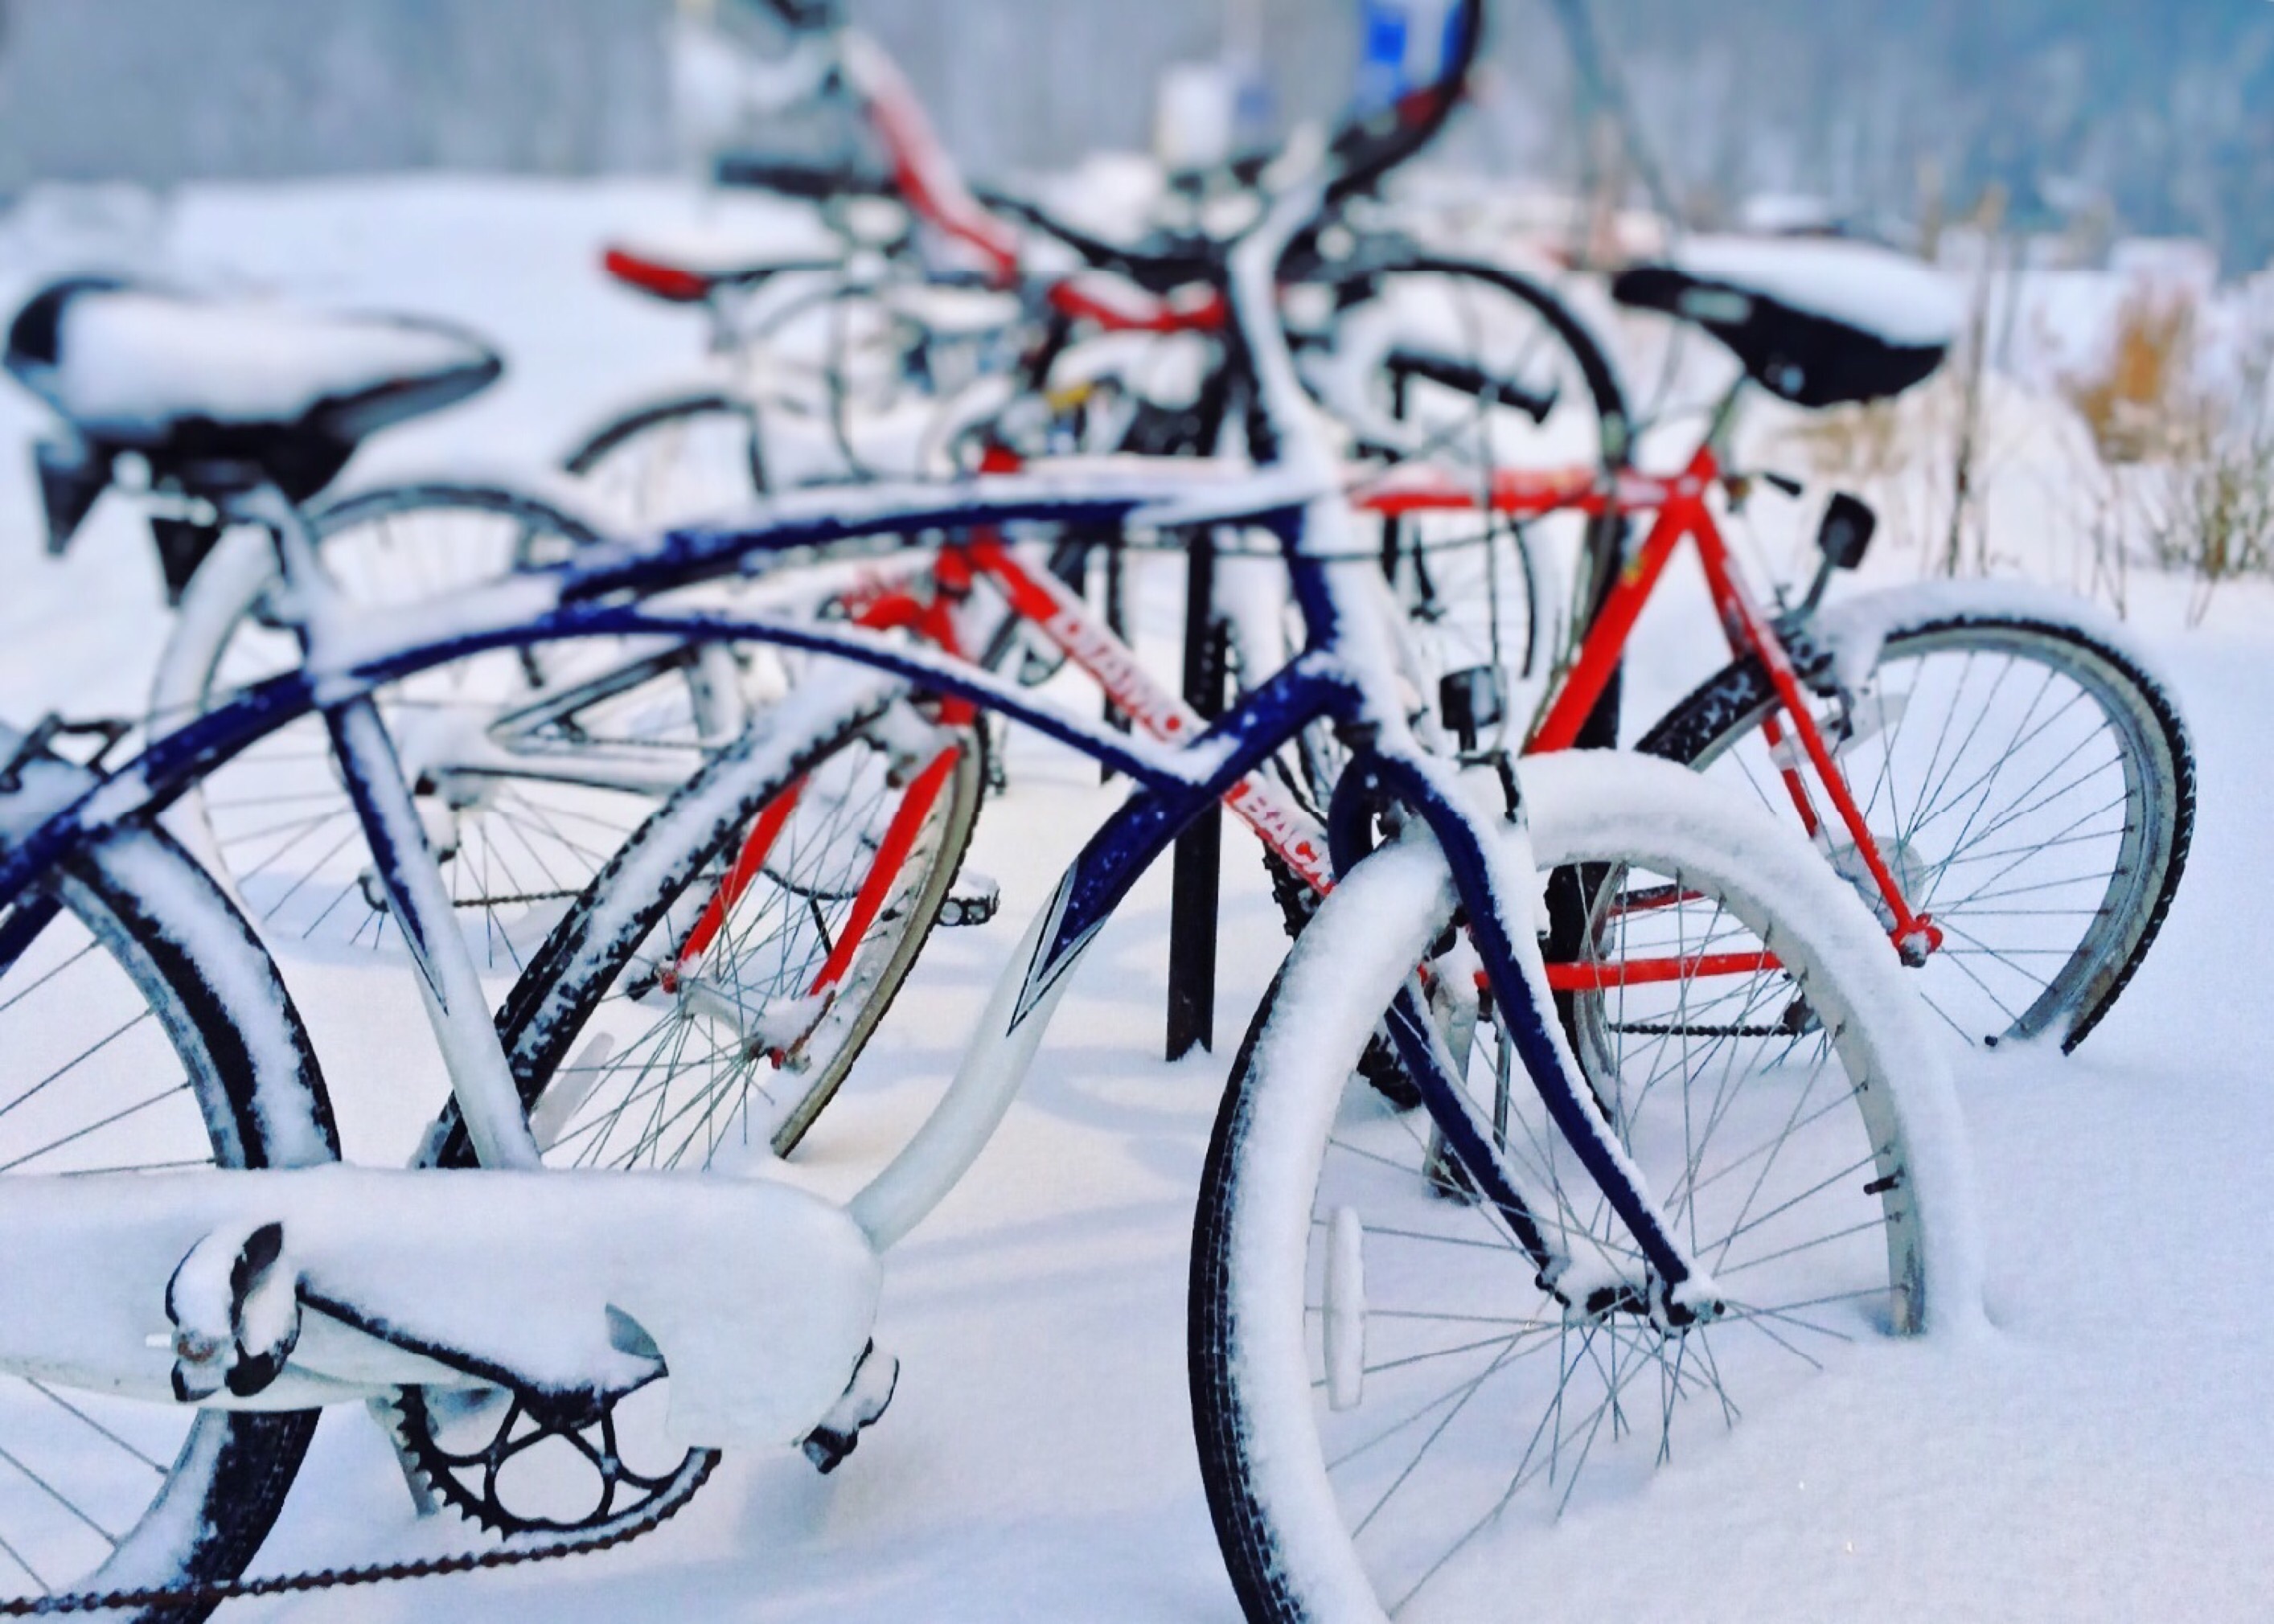
snow, cold, winter, bicycle, vehicle, weather, season, sports equipment, mountain bike, cycling, bicycles, racing, bicycle frame, road cycling, land vehicle, cycle sport, cyclo cross bicycle, cyclo cross, bicycle racing, road bicycle, racing bicycle, hybrid bicycle